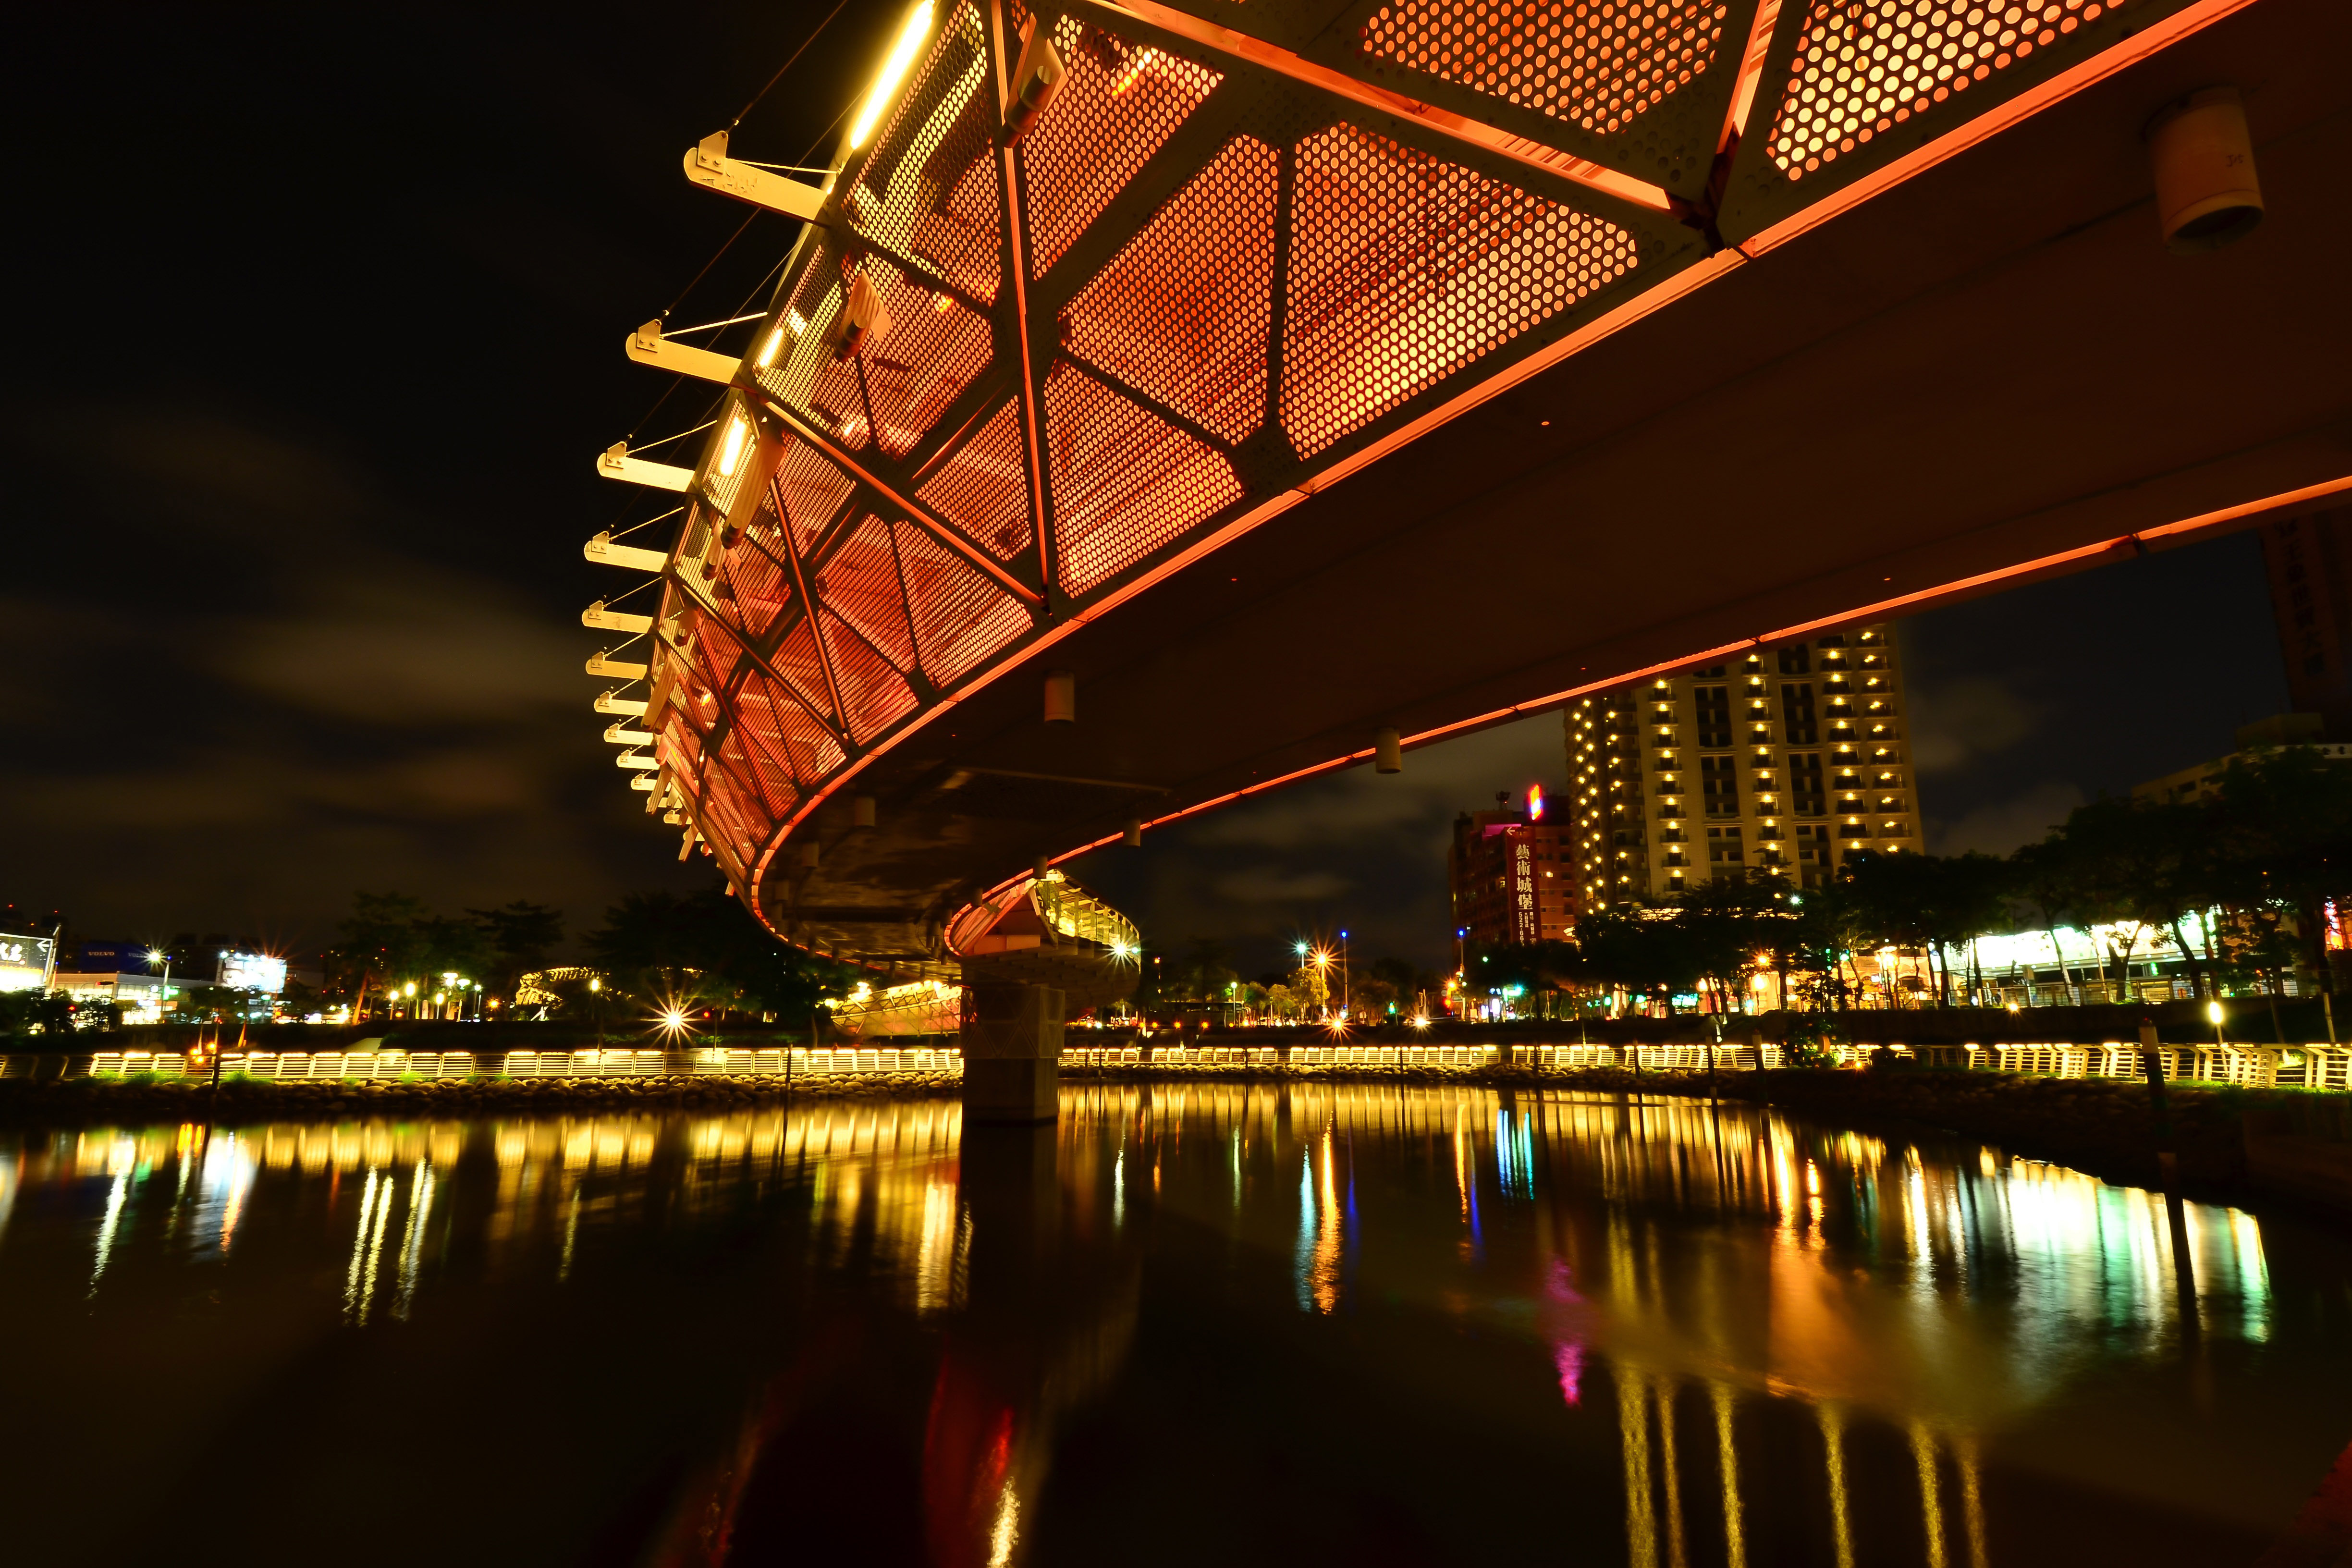
night, reflection, bridge, landmark, metropolitan area, architecture, light, urban area, sky, lighting, city, waterway, cityscape, downtown, metropolis, overpass, skyway, river, tourist attraction, midnight, suspension bridge, fixed link, evening, building, nonbuilding structure, tower block